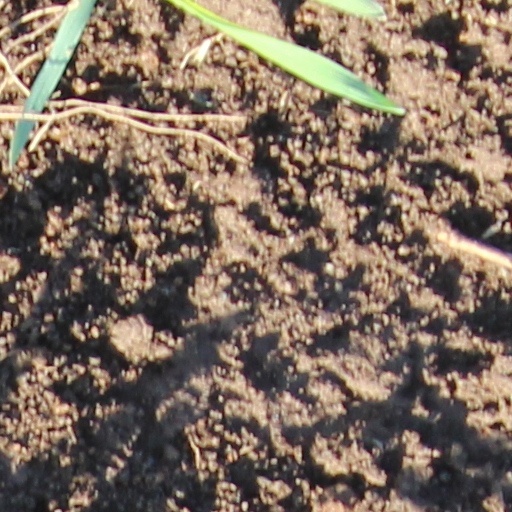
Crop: wheat